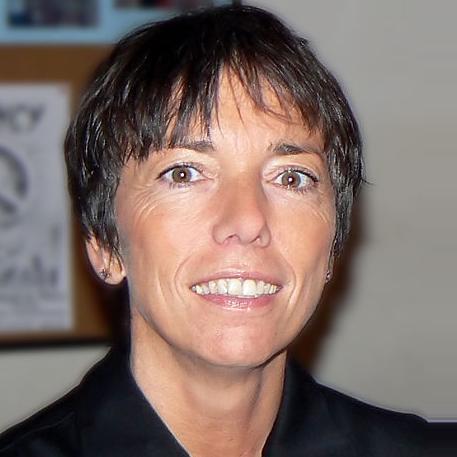
Age: 48